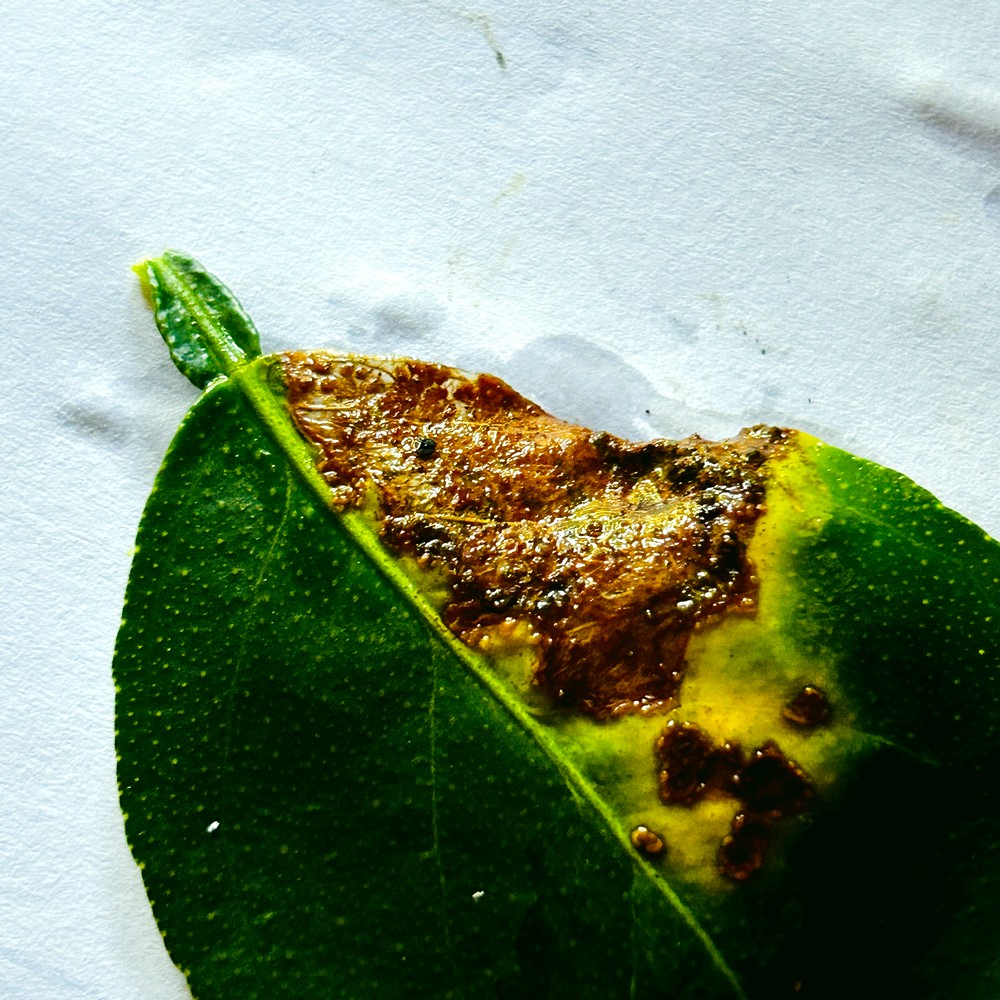
Label: Citrus Canker